Newport News station

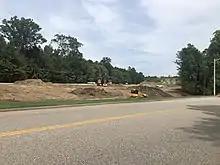
Future Amtrak station under construction near the airport

Amtrak kept only one daily round trip to Newport News – a section of the Newport News-Cincinnati "George Washington". It was combined with the "James Whitcomb Riley" on July 12, 1971, to provide through service to Chicago. The "George Washington" name was used for the eastbound section until May 19, 1974. On June 14, 1976, the Newport News section of the "Riley" was replaced with the Washington-Newport News "Colonial".